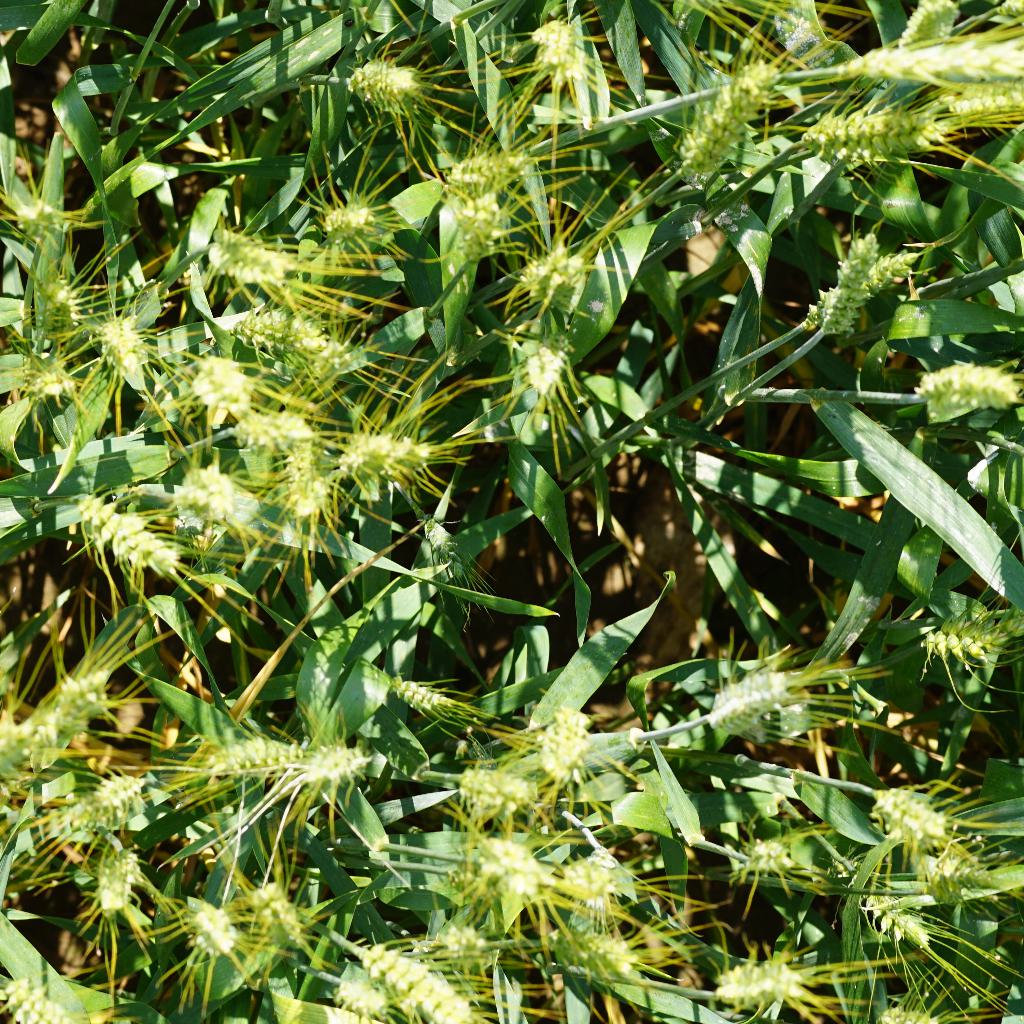
Country: France
Location: Gréoux
Wheat development stage: Filling